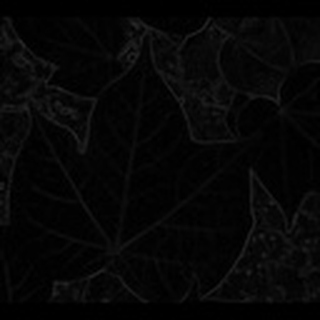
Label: healthy_cotton